History of Tripoli, Lebanon

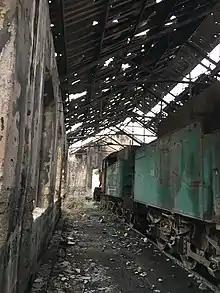
Rusted cars at the Tripoli railway station

Public buildings in Mamluk Tripoli were emphasized through sitting, façade treatment, and street alignment. Well-cut and well-dressed stones (local sandstone) were used as media of construction and for decorative effects on elevations and around openings (the ablaq technique of alternating light and dark stone courses). Bearing walls were used as vertical supports. Cross vaults covered most spaces from prayer halls to closed rectangular rooms, to galleries around courtyards. Domes were constructed over conspicuous and important spaces like tomb chambers, mihrab, and covered courtyards. Typical construction details in Mamluk Tripoli included cross vaults with concave grooves meeting in octagonal openings or concave rosettes as well as simple cupolas or ribbed domes. The use of double drums and corner squinches was commonly used to make the transition from square rooms to round domes.